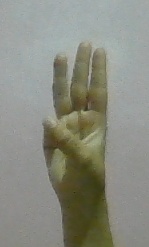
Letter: thaa